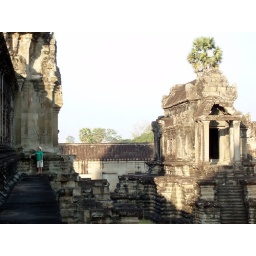
Anthony in green shirt, admiring the temple walls